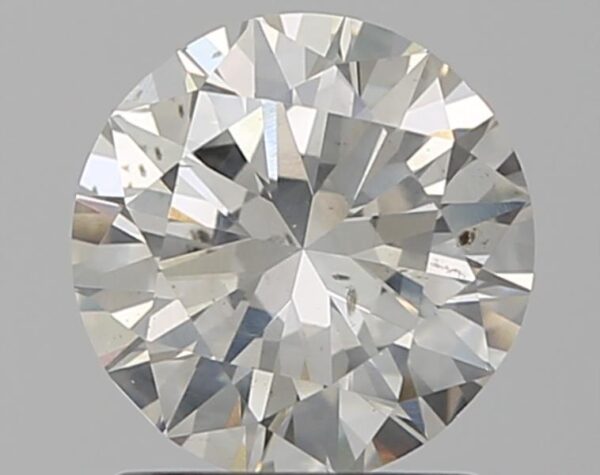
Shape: round
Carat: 1.2
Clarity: SI2
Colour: I
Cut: EX
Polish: EX
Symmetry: VG
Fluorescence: N
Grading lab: IGI
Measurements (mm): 6.86 x 6.77 x 4.16